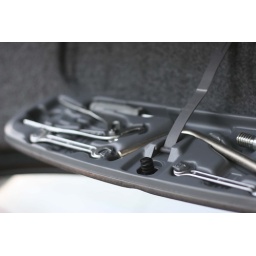
Tool box in truck